Laurent Vidal

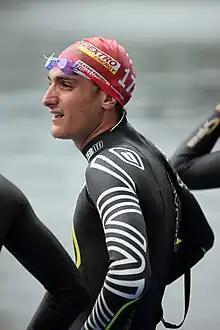
Vidal waiting for the start at the World Championship Series triathlon in Kitzbühel, 2011.

Laurent Vidal (18 February 1984 – 10 November 2015) was a French professional triathlete, three time French Champion (2009, 2011 and 2012) and two time Olympian. In Beijing 2008 he placed 36th while he took the 5th place in London 2012.